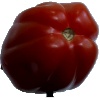
Label: Tomato Heart 1